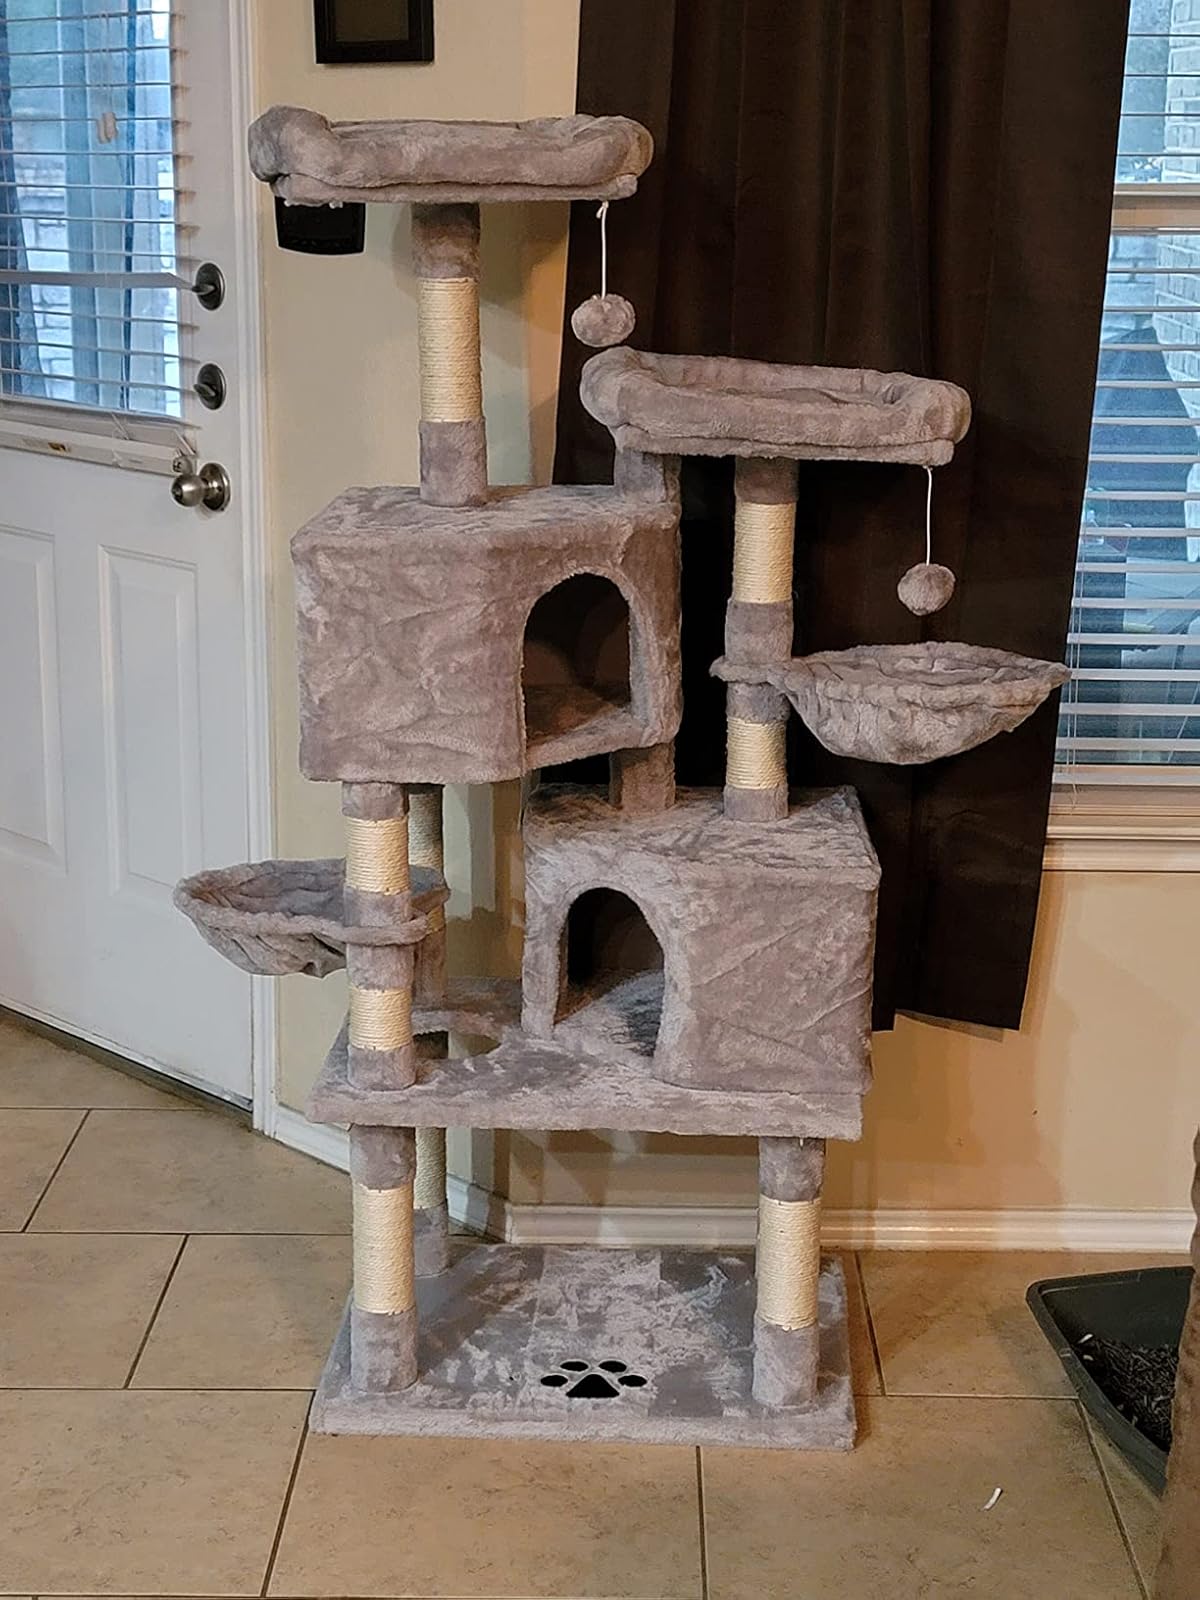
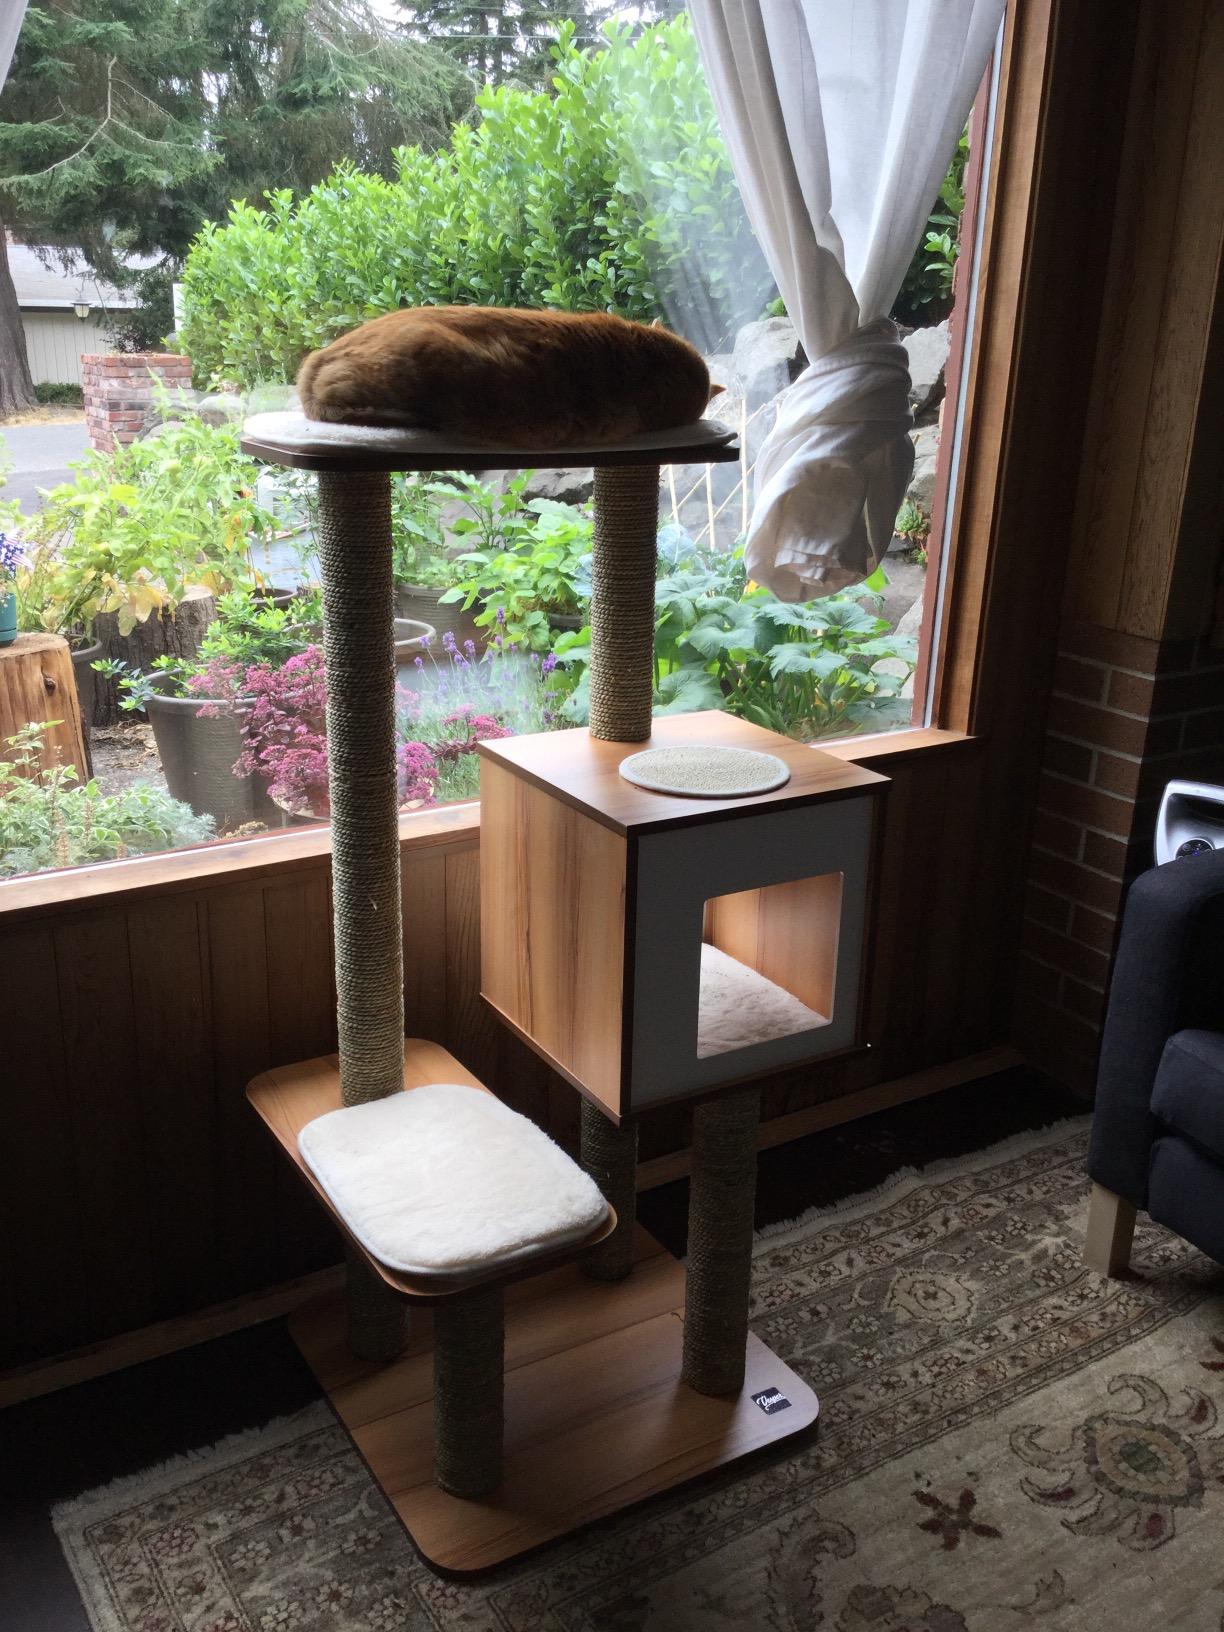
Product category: items_cat tree
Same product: no